National Conservation Lands

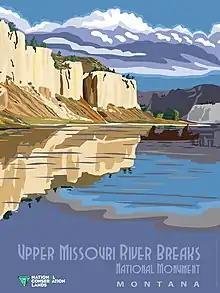
National Conservation Lands poster for Upper Missouri River Breaks National Monument (2014)

National Conservation Lands, formally known as the National Landscape Conservation System, is a collection of lands in 873 federally recognized areas considered to be the crown jewels of the American West. These lands represent 10% of the managed by the Bureau of Land Management (BLM). The BLM is the largest federal public land manager and is responsible for over 40% of all the federal public land in the nation. The other major federal public land managers include the US Forest Service (USFS), National Park Service (NPS), and the US Fish and Wildlife Service (USFWS).